Lost Illusions (2021 film)

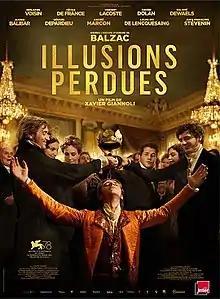
Theatrical release poster

Lost Illusions is a 2021 French drama film directed by Xavier Giannoli, from a screenplay by Giannoli and Jacques Fieschi, based upon the first two parts of "Illusions perdues" (1837–43) by Honoré de Balzac. It stars Benjamin Voisin, Xavier Dolan, Vincent Lacoste, Cécile de France, Gérard Depardieu, and Jeanne Balibar.